Montclair, New Jersey

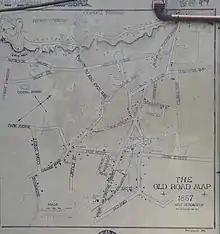
A mural of the road map of Montclair from 1857, when it was known as West Bloomfield

According to the U.S. Census Bureau, the township had a total area of 6.25 square miles (16.17 km), including 6.24 square miles (16.16 km) of land and 0.01 square miles (0.02 km) of water (0.11%).